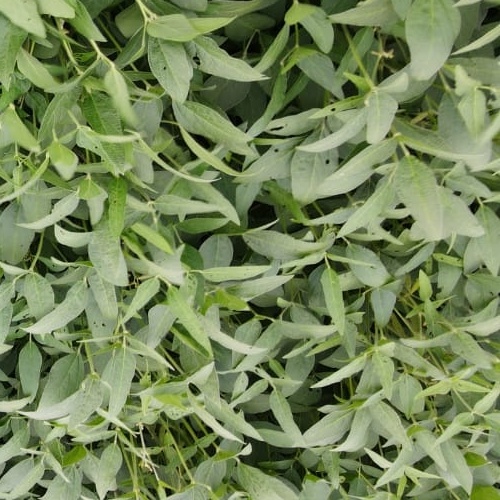
Label: Diabrotica_speciosa